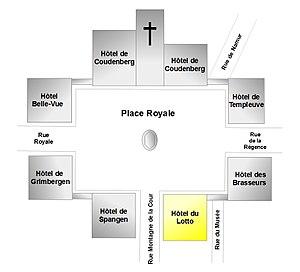
Belgique - Bruxelles - Plan de la place Royale - Hôtel du Lotto
L'Hôtel du Lotto est un édifice qui fait partie du vaste ensemble architectural de style néo-classique de la place Royale de Bruxelles construit entre 1775 et 1782 par les architectes français Jean-Benoît-Vincent Barré et Barnabé Guimard à l'époque des Pays-Bas autrichiens.